Vaibhavi Upadhyay

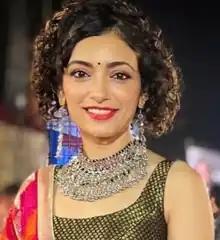

Vaibhavi Upadhyay (25 July 1984 – 22 May 2023) was an Indian actress. She was nominated for an ITA Award for Best Actor (Female) Popular. She rose to fame in the role of Jasmine Mavani in the 2017 sitcom "Sarabhai vs Sarabhai".